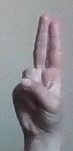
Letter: taa